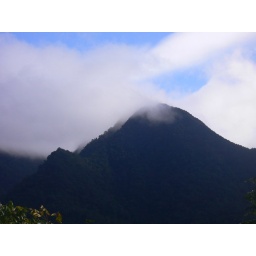
blue sky is rare in Wulai in the winter. January 20, 2007